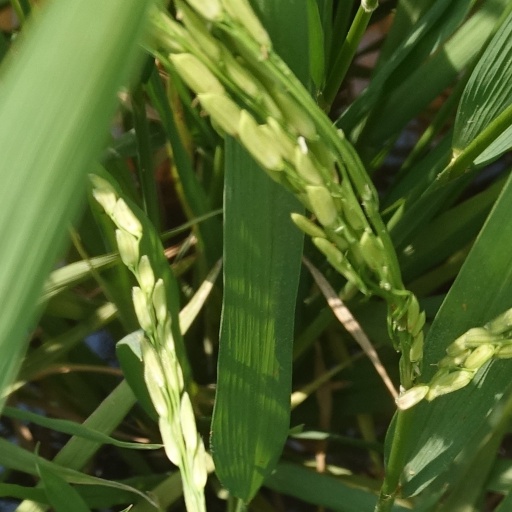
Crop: rice